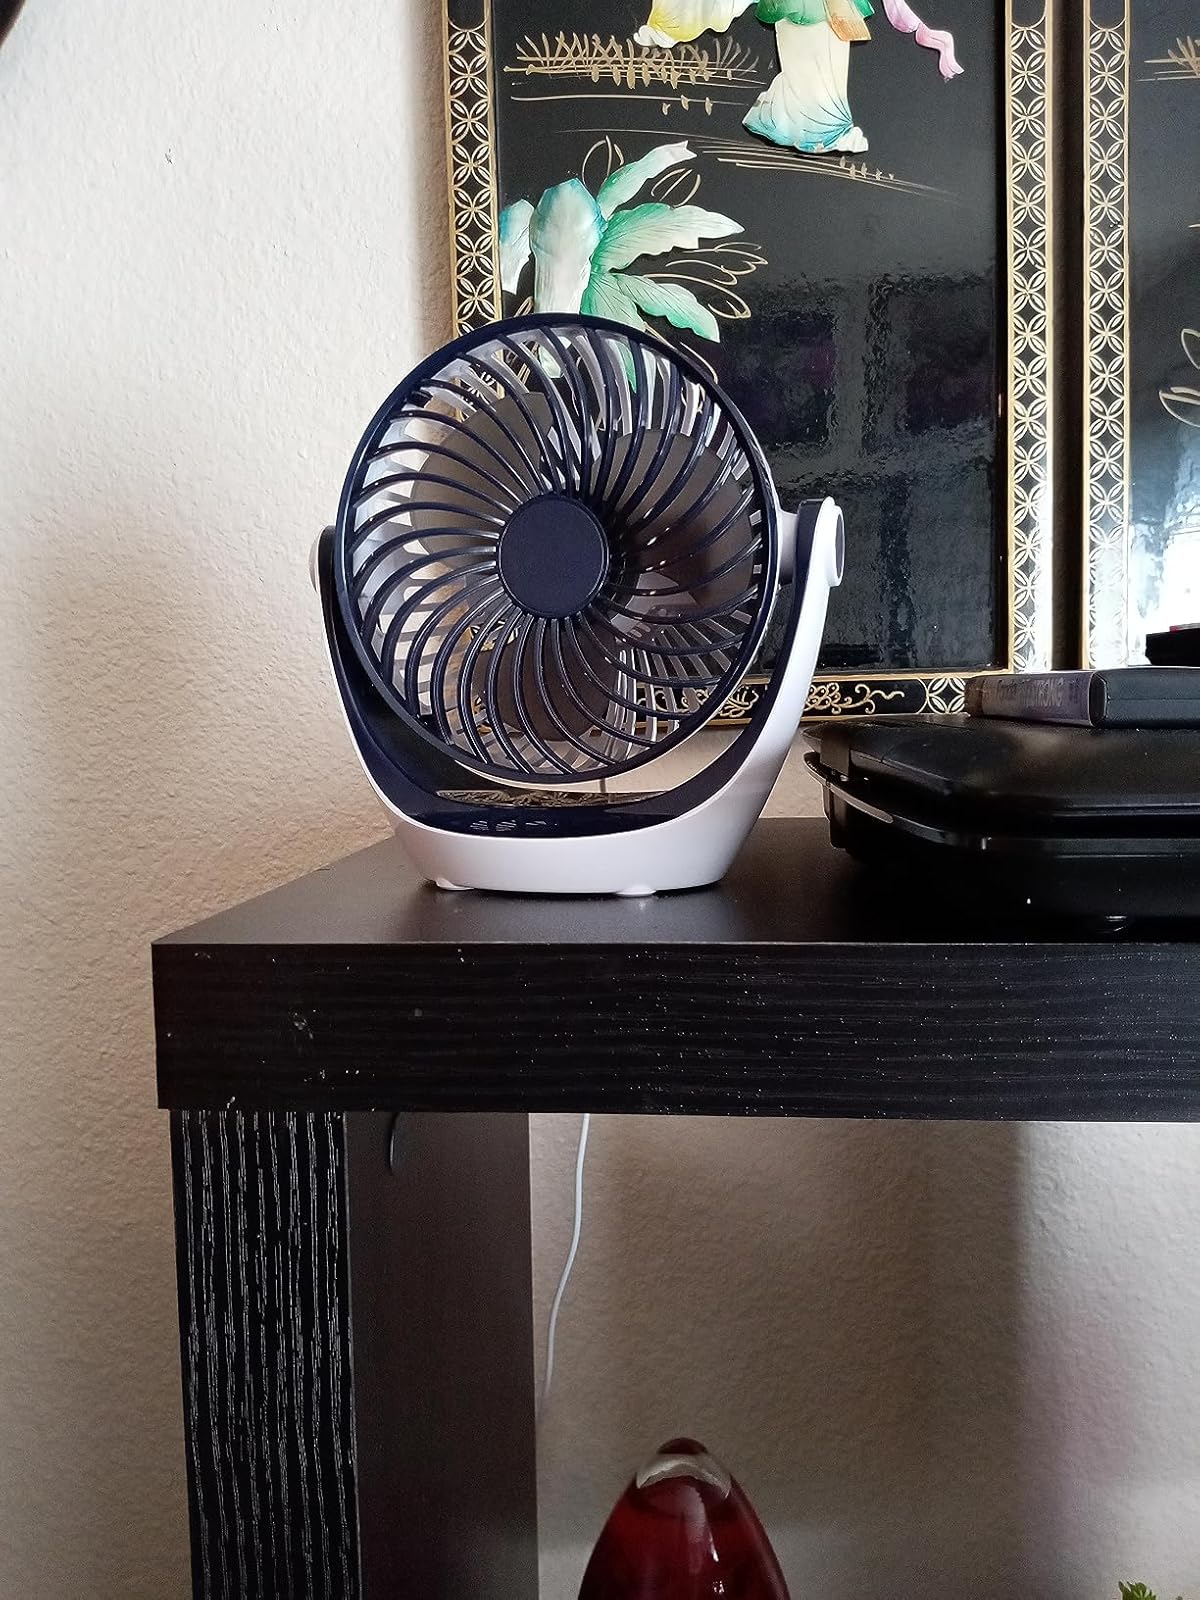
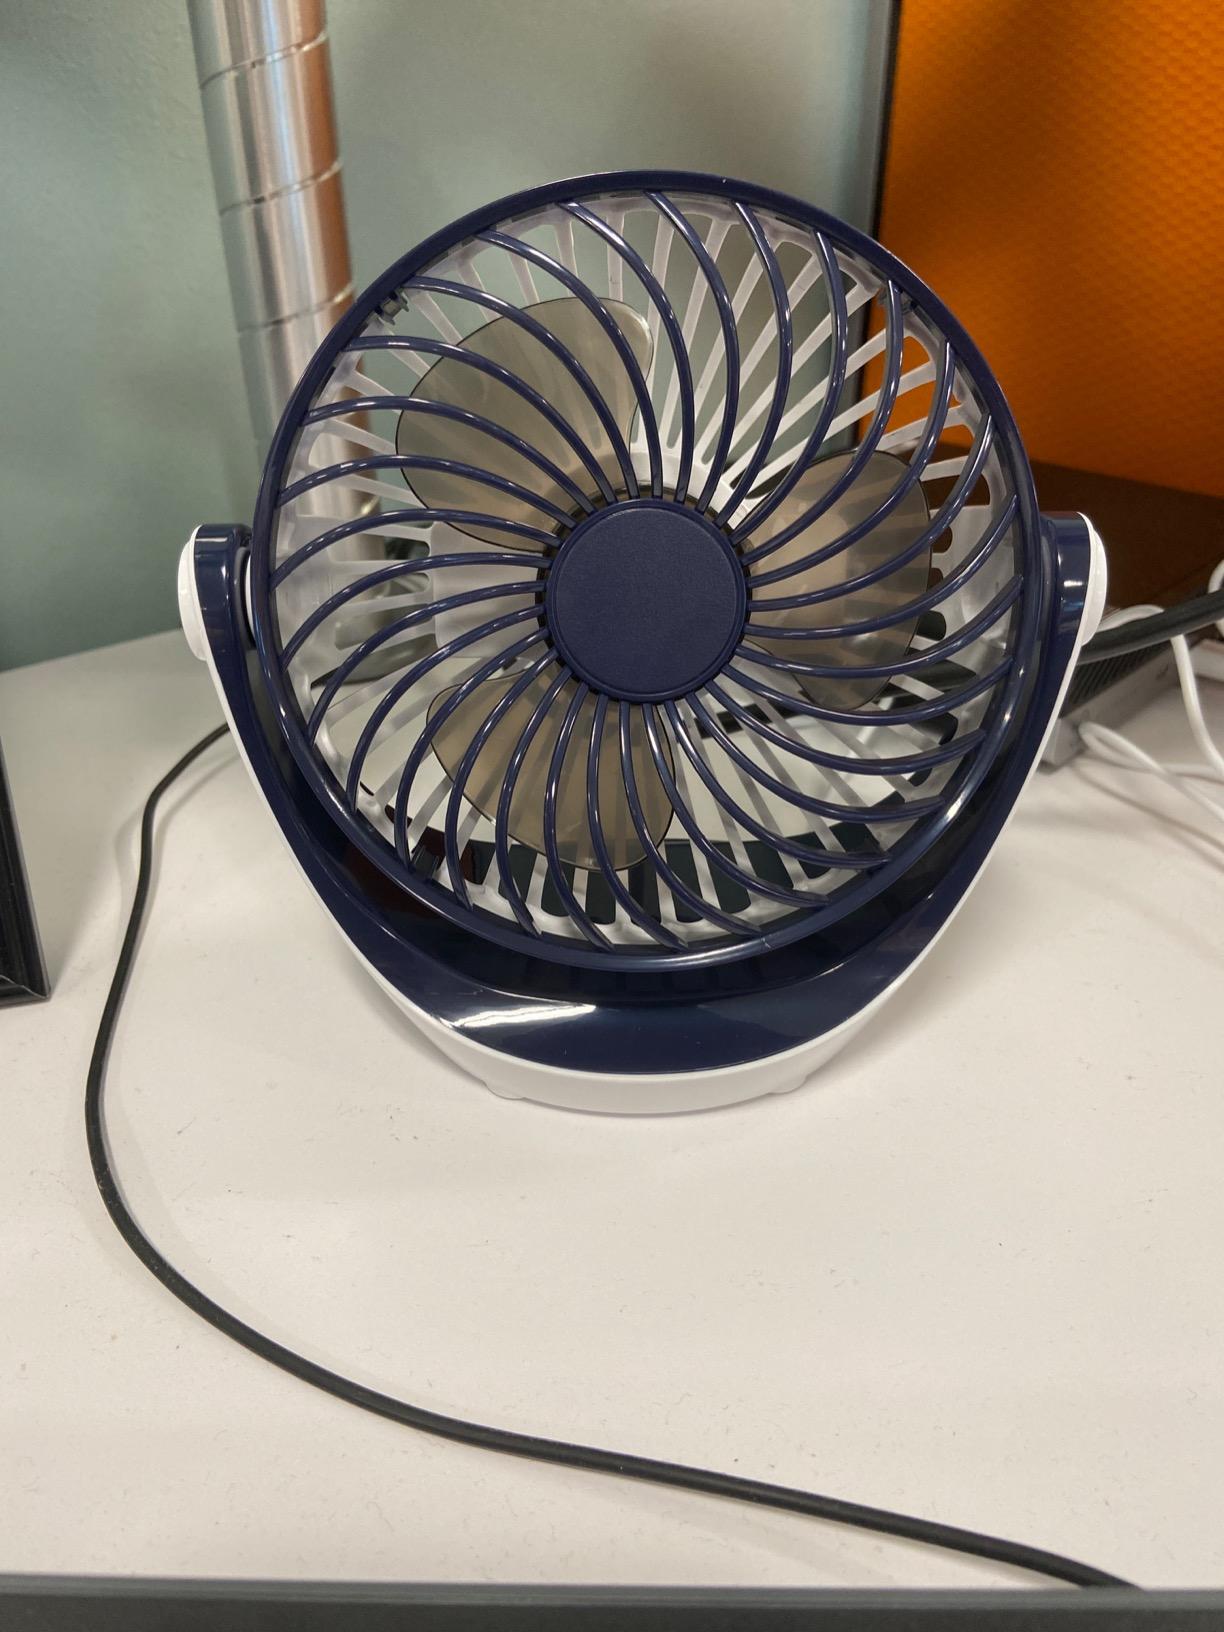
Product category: fan
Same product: yes